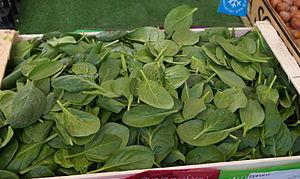
Jeunes pousses d'épinards